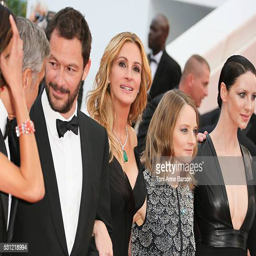
actors attend the premiere during festival